Mis Latvija

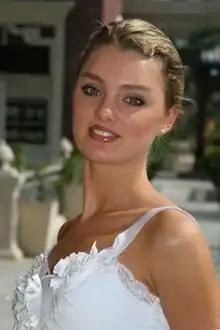
Miss Latvija 2005

Miss Latvia ("Miss and Mr. Latvia, LLC") is a national beauty pageant in Latvia.